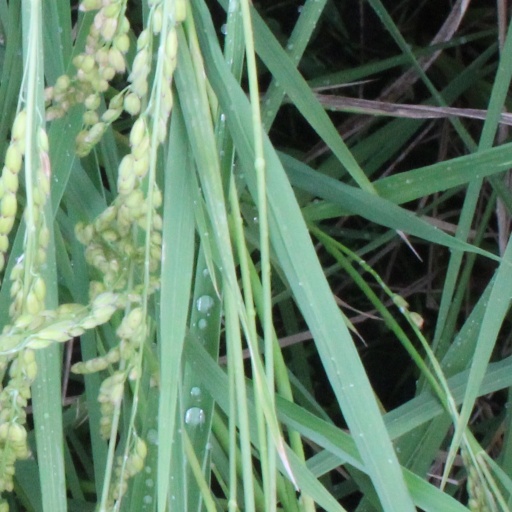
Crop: rice